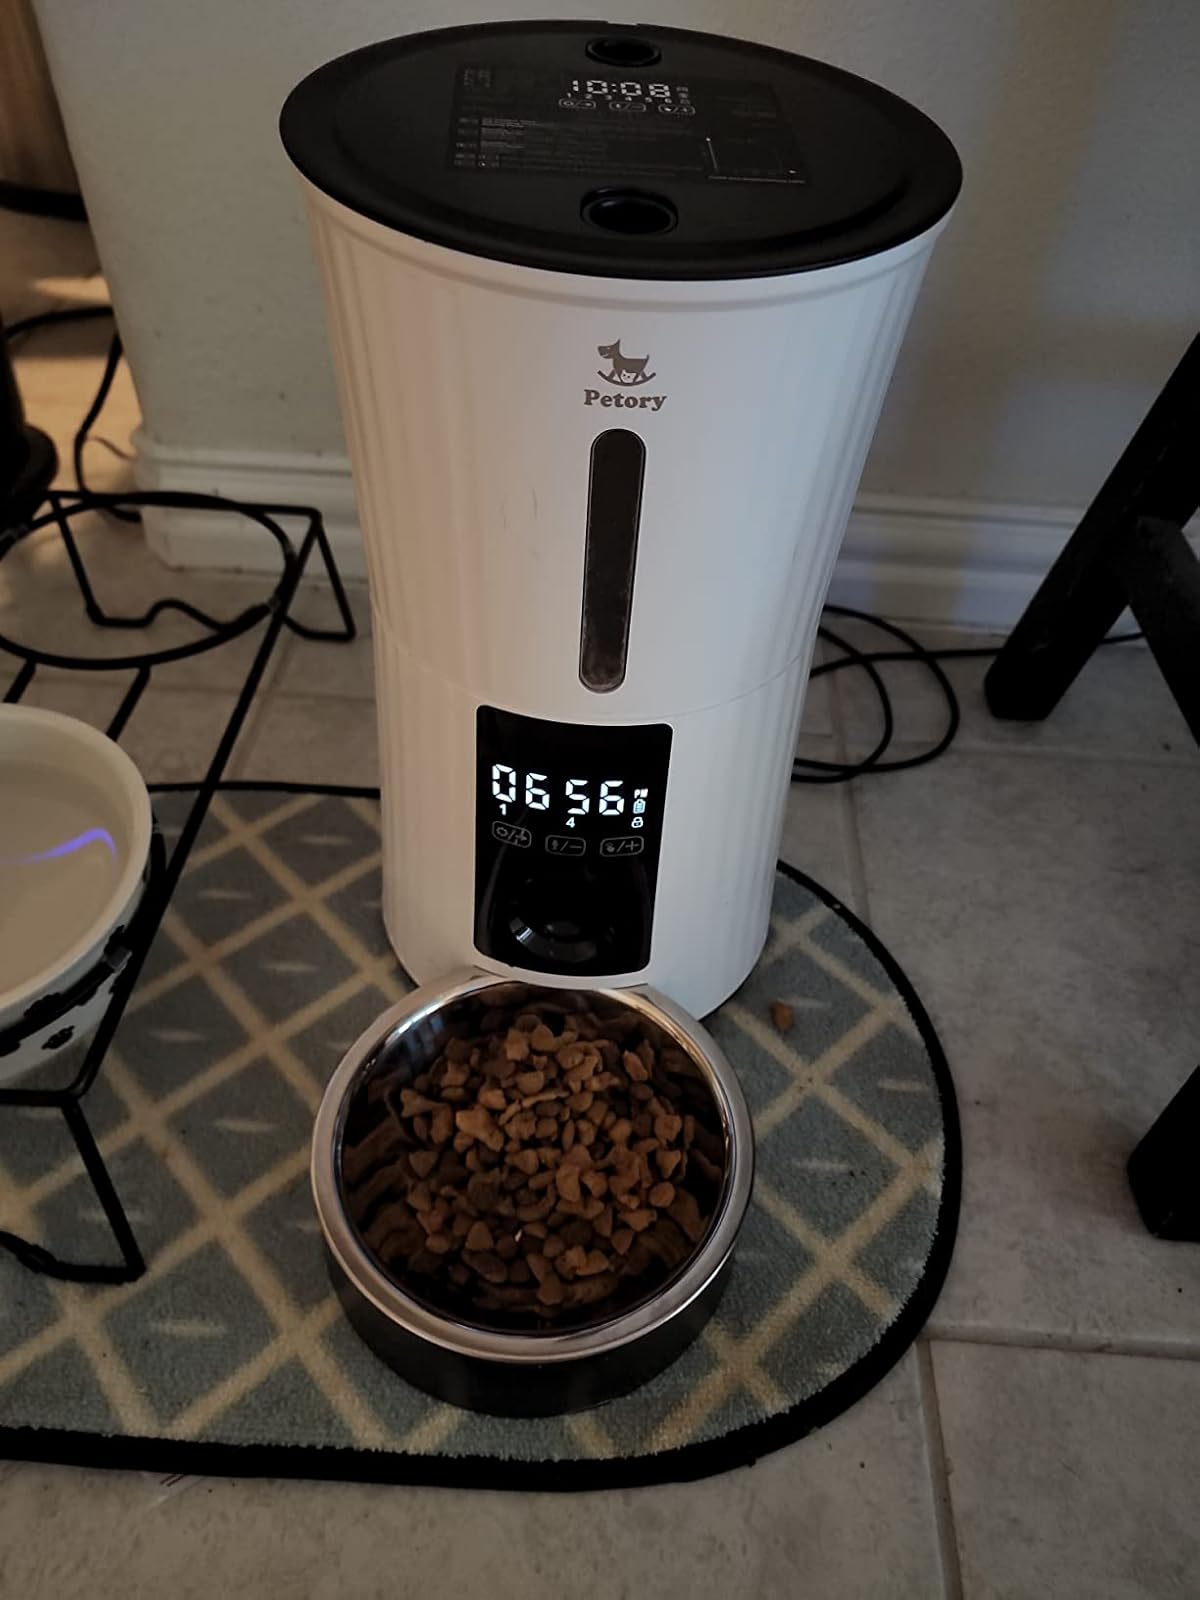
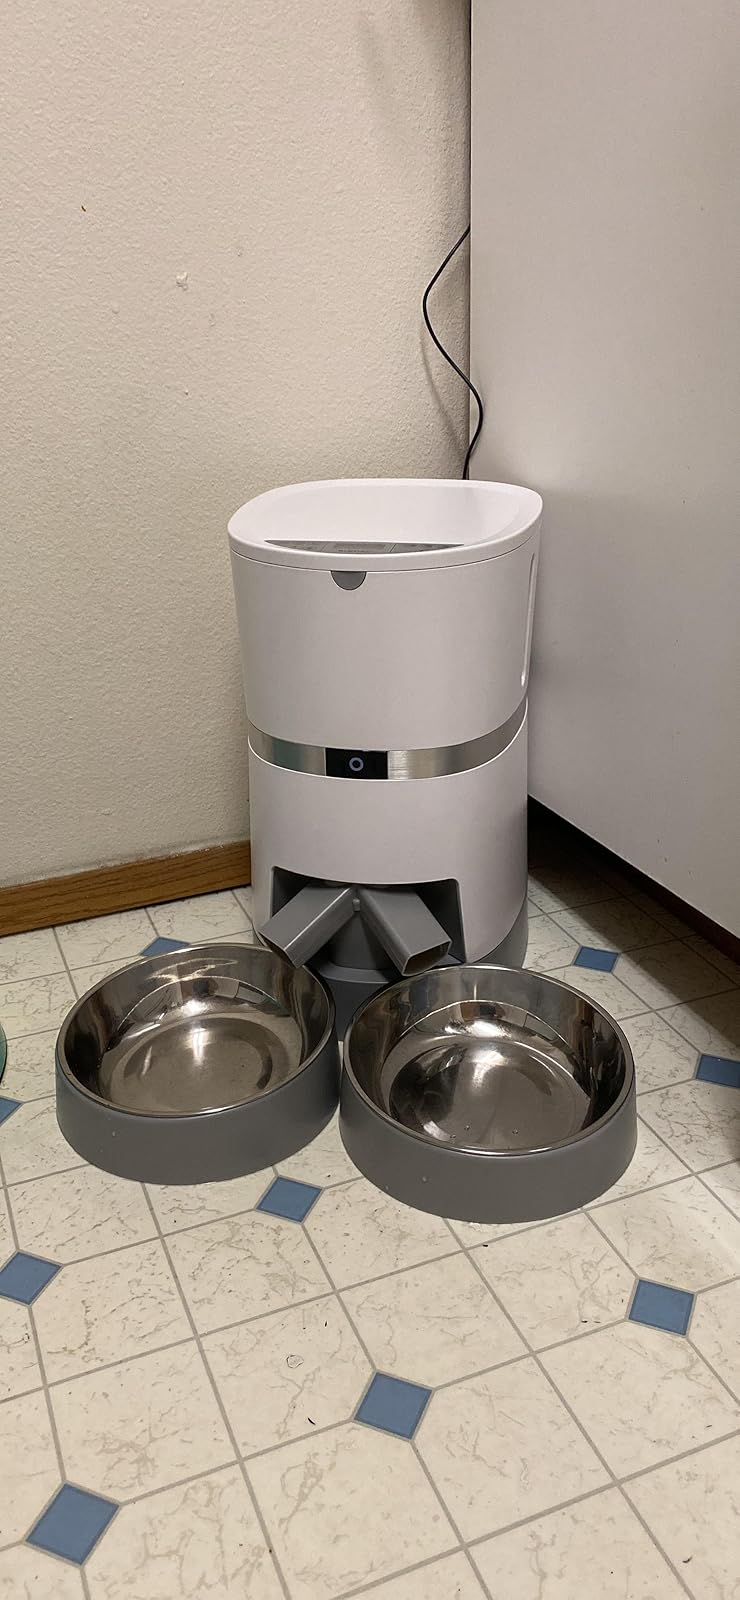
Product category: items_feeder
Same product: no